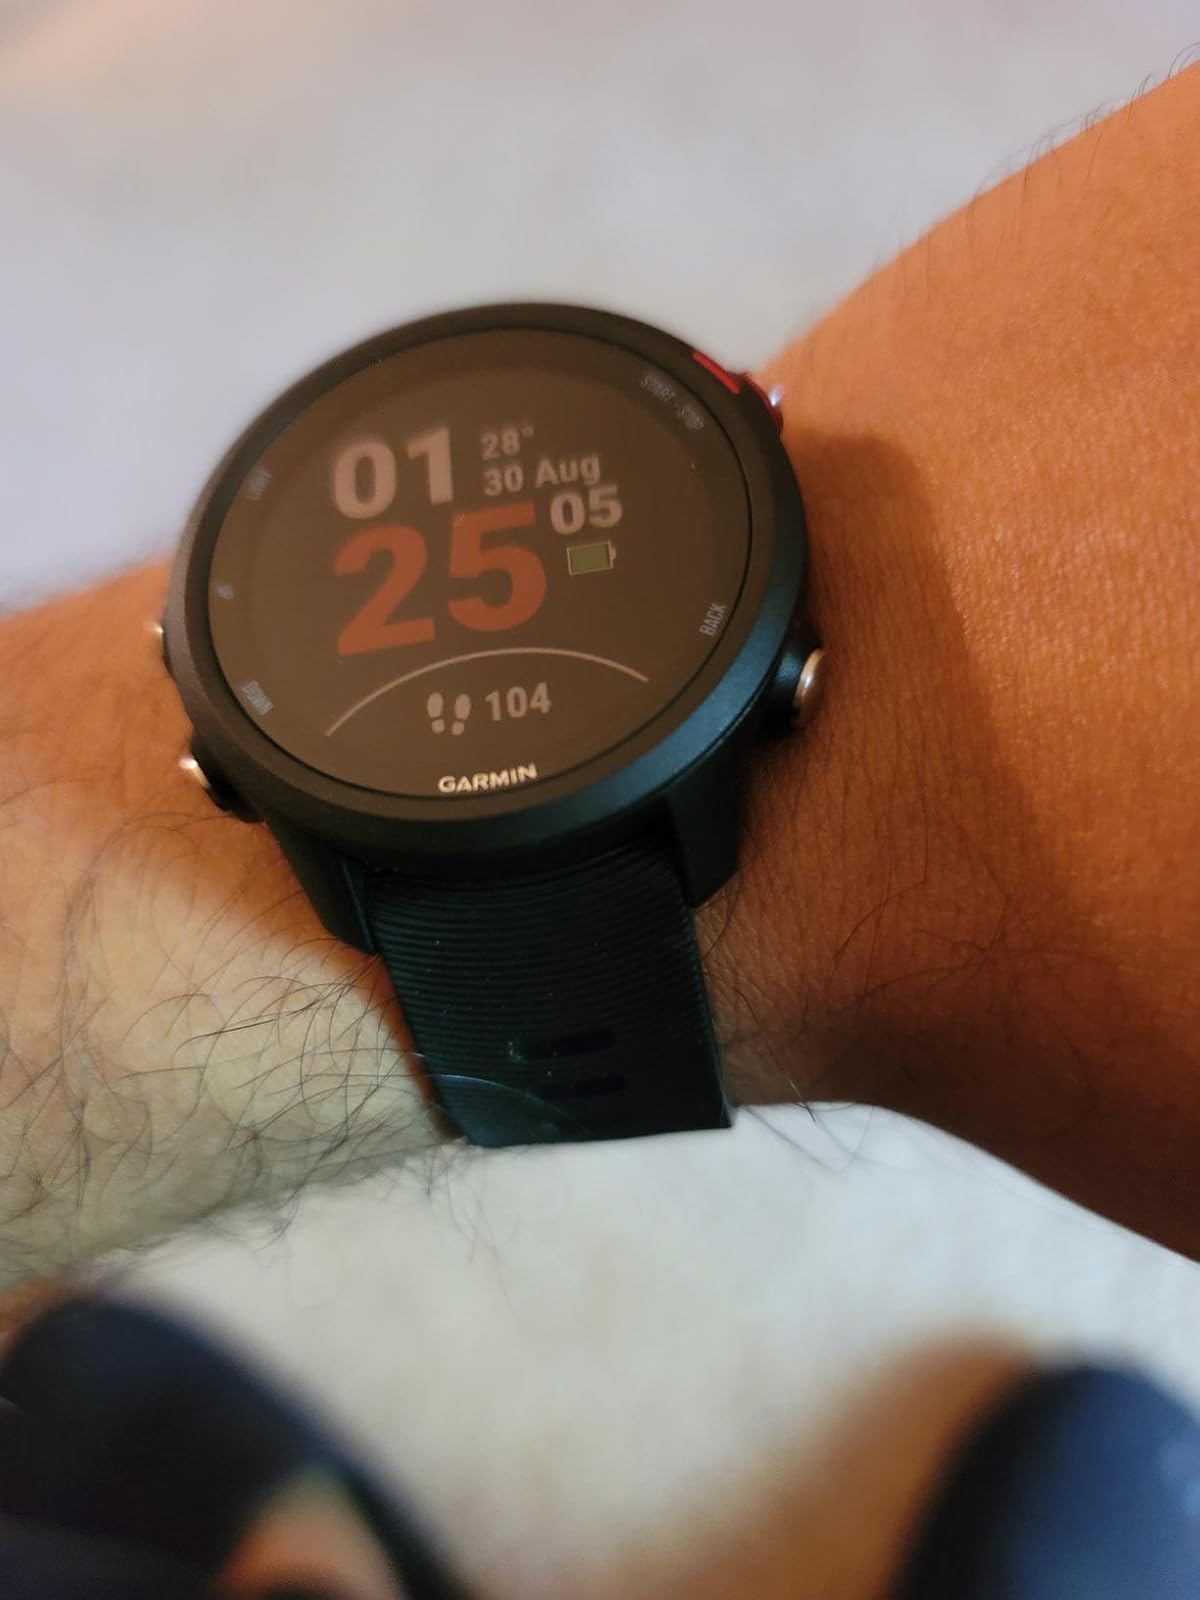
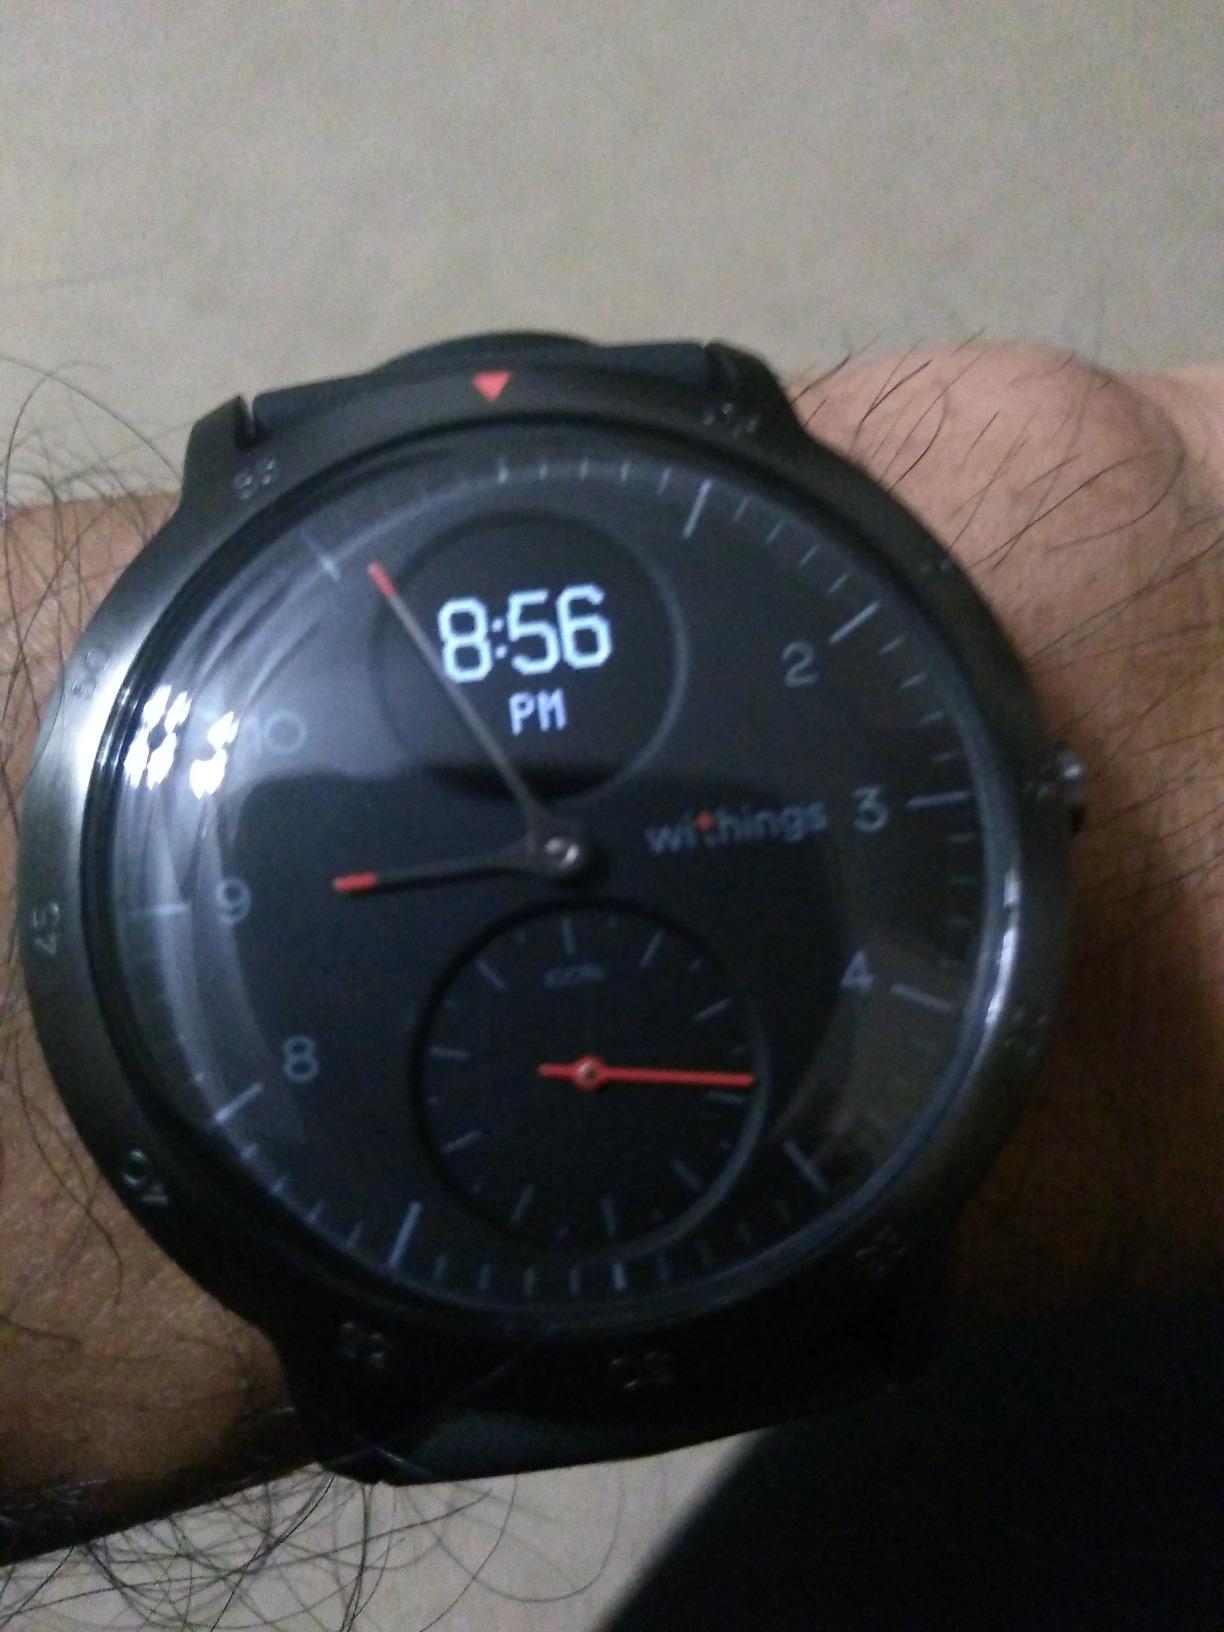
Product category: smartwatch
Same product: no